Plasma etching

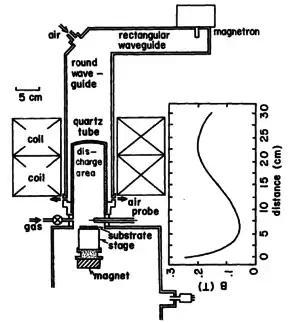
A microwave plasma etching apparatus. The microwave operates at 2.45 GHz. This frequency is generated by a magnetron and discharges through a rectangular and a round waveguide. The discharge area is in a quartz tube with an inner diameter of 66mm. Two coils and a permanent magnet are wrapped around the quartz tube to create a magnetic field which directs the plasma.

The reaction of the products depend on the likelihood of dissimilar atoms, photons, or radicals reacting to form chemical compounds. The temperature of the surface also affects the reaction of products. Adsorption happens when a substance is able to gather and reach the surface in a condensed layer, ranging in thickness (usually a thin, oxidized layer.) Volatile products desorb in the plasma phase and help the plasma etching process as the material interacts with the sample's walls. If the products are not volatile, a thin film will form at the surface of the material. Different principles that affect a sample's ability for plasma etching: